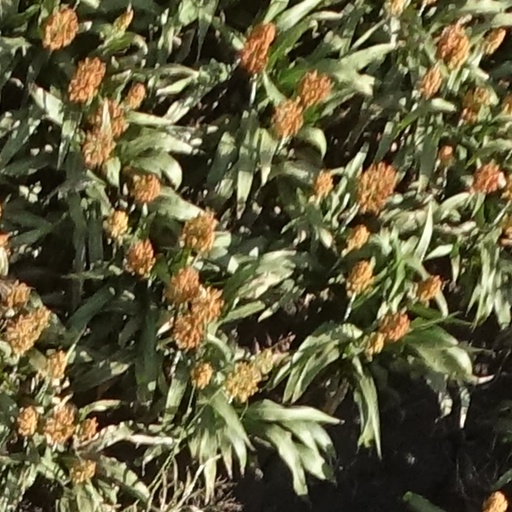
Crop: sorghum